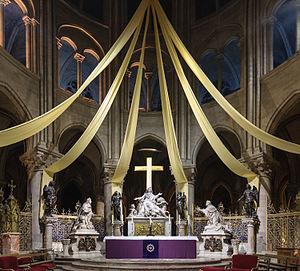
Maître-autel dans le chœur de la cathédrale Notre-Dame de Paris.Groupe sculpté de la Descente de croix (Nicolas Coustou) avec un bas-relief de la Mise au tombeau (François Girardon) entouré des statues agenouillées de Louis XIII (par Guillaume Coustou) à droite et de Louis XIV (par Antoine Coysevox) à gauche.
Le vœu de Louis XIII est un ensemble de promesses et d'actes de dévotion effectués par le roi de France Louis XIII entre 1632 et 1638. À plusieurs reprises, il s'engagea à consacrer son royaume à Notre-Dame, si elle lui accordait la grâce d'avoir un héritier pour lui succéder sur le trône de France. La grossesse d'Anne d'Autriche en 1638 fut interprétée comme la réponse divine à ses prières et à celles de la reine. Le roi tint sa promesse : le 10 février 1638, il signa et publia le texte solennel d'un édit de consécration à Saint-Germain-en-Laye. Le futur Louis XIV naquit le 5 septembre 1638.
Simon Hurtrelle, né en 1648 à Béthune et mort le 11 mars 1724 à Gennevilliers, est un sculpteur français, d'inspiration antique, qui travailla sur les chantiers de Marly et de Versailles, sous le règne de Louis XIV.
La cathédrale Notre-Dame de Paris, communément appelée Notre-Dame, est l'un des monuments les plus emblématiques de Paris et de la France. Elle est située sur l'île de la Cité et est un lieu de culte catholique, siège de l'archidiocèse de Paris, dédiée à la Vierge Marie.